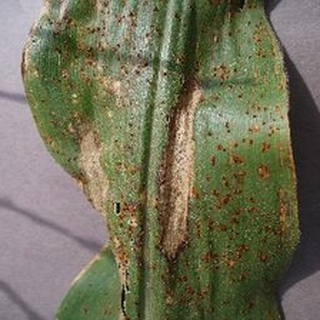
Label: corn_northern_leaf_blight